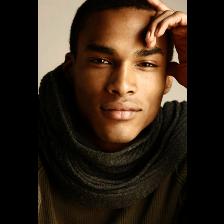
Label: Human